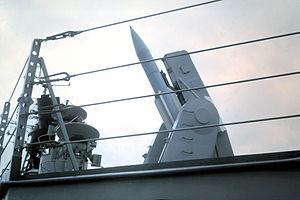
Missile Tartar prêt au lancement à bord de l'EE Kersaint
Les escorteurs d’escadre formaient une classe de dix-huit bâtiments de la Marine nationale française dérivés des contre-torpilleurs, de la famille OTAN des destroyers. Construits entre 1951 et 1960 ils étaient répartis en trois types successifs : douze classe T 47, puis cinq classe T 53 et enfin un classe T 56. Ces bâtiments avaient initialement pour mission l'attaque à la torpille des bâtiments de surface et la protection antiaérienne et anti-sous-marine des grandes unités, la protection des convois étant dévolue à une classe de bâtiments plus petits, les escorteurs rapides. Beaucoup furent profondément modifiés au cours de leur carrière pour s'adapter à l'évolution des techniques et des menaces. Environ 80 000 marins se succédèrent à leur bord entre 1955 et 1992. C'est un escorteur d'escadre qui devint, à Nantes, le premier navire musée à flot de France.
Le RIM-24 Tartar était un missile mer-air de moyenne portée de conception américaine qui a été parmi les premiers engins surface-air à équiper les navires de l'US Navy. Il est la troisième arme de la série T développée dans les années 1950 et 1960, après le RIM-2 Terrier et le RIM-8 Talos. Le RIM-24 a été embarqué sur des navires de protection antiaérienne de cinq pays. Il n'est plus utilisé depuis les années 1990, il a été remplacé sur certains bâtiments par son successeur, le RIM-66 Standard SM1-MR, qui continue fréquemment à être appelé « Tartar » car il utilise les mêmes structures que le RIM-24.